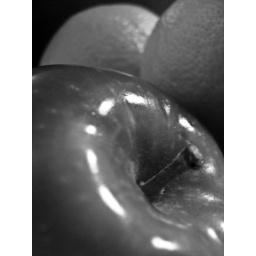
An apple, and orange and a lemon in black and white.